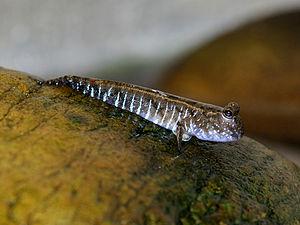
Periophthalmus novemradiatus est une espèce de poissons-grenouilles de la famille Gobiidae. Cette espèce amphibie habite dans les eaux saumâtre et salée de l'océan Indien, principalement sur les côtes l'Inde. Il vit dans la zone intertidale et atteint 10 cm de longueur standard.